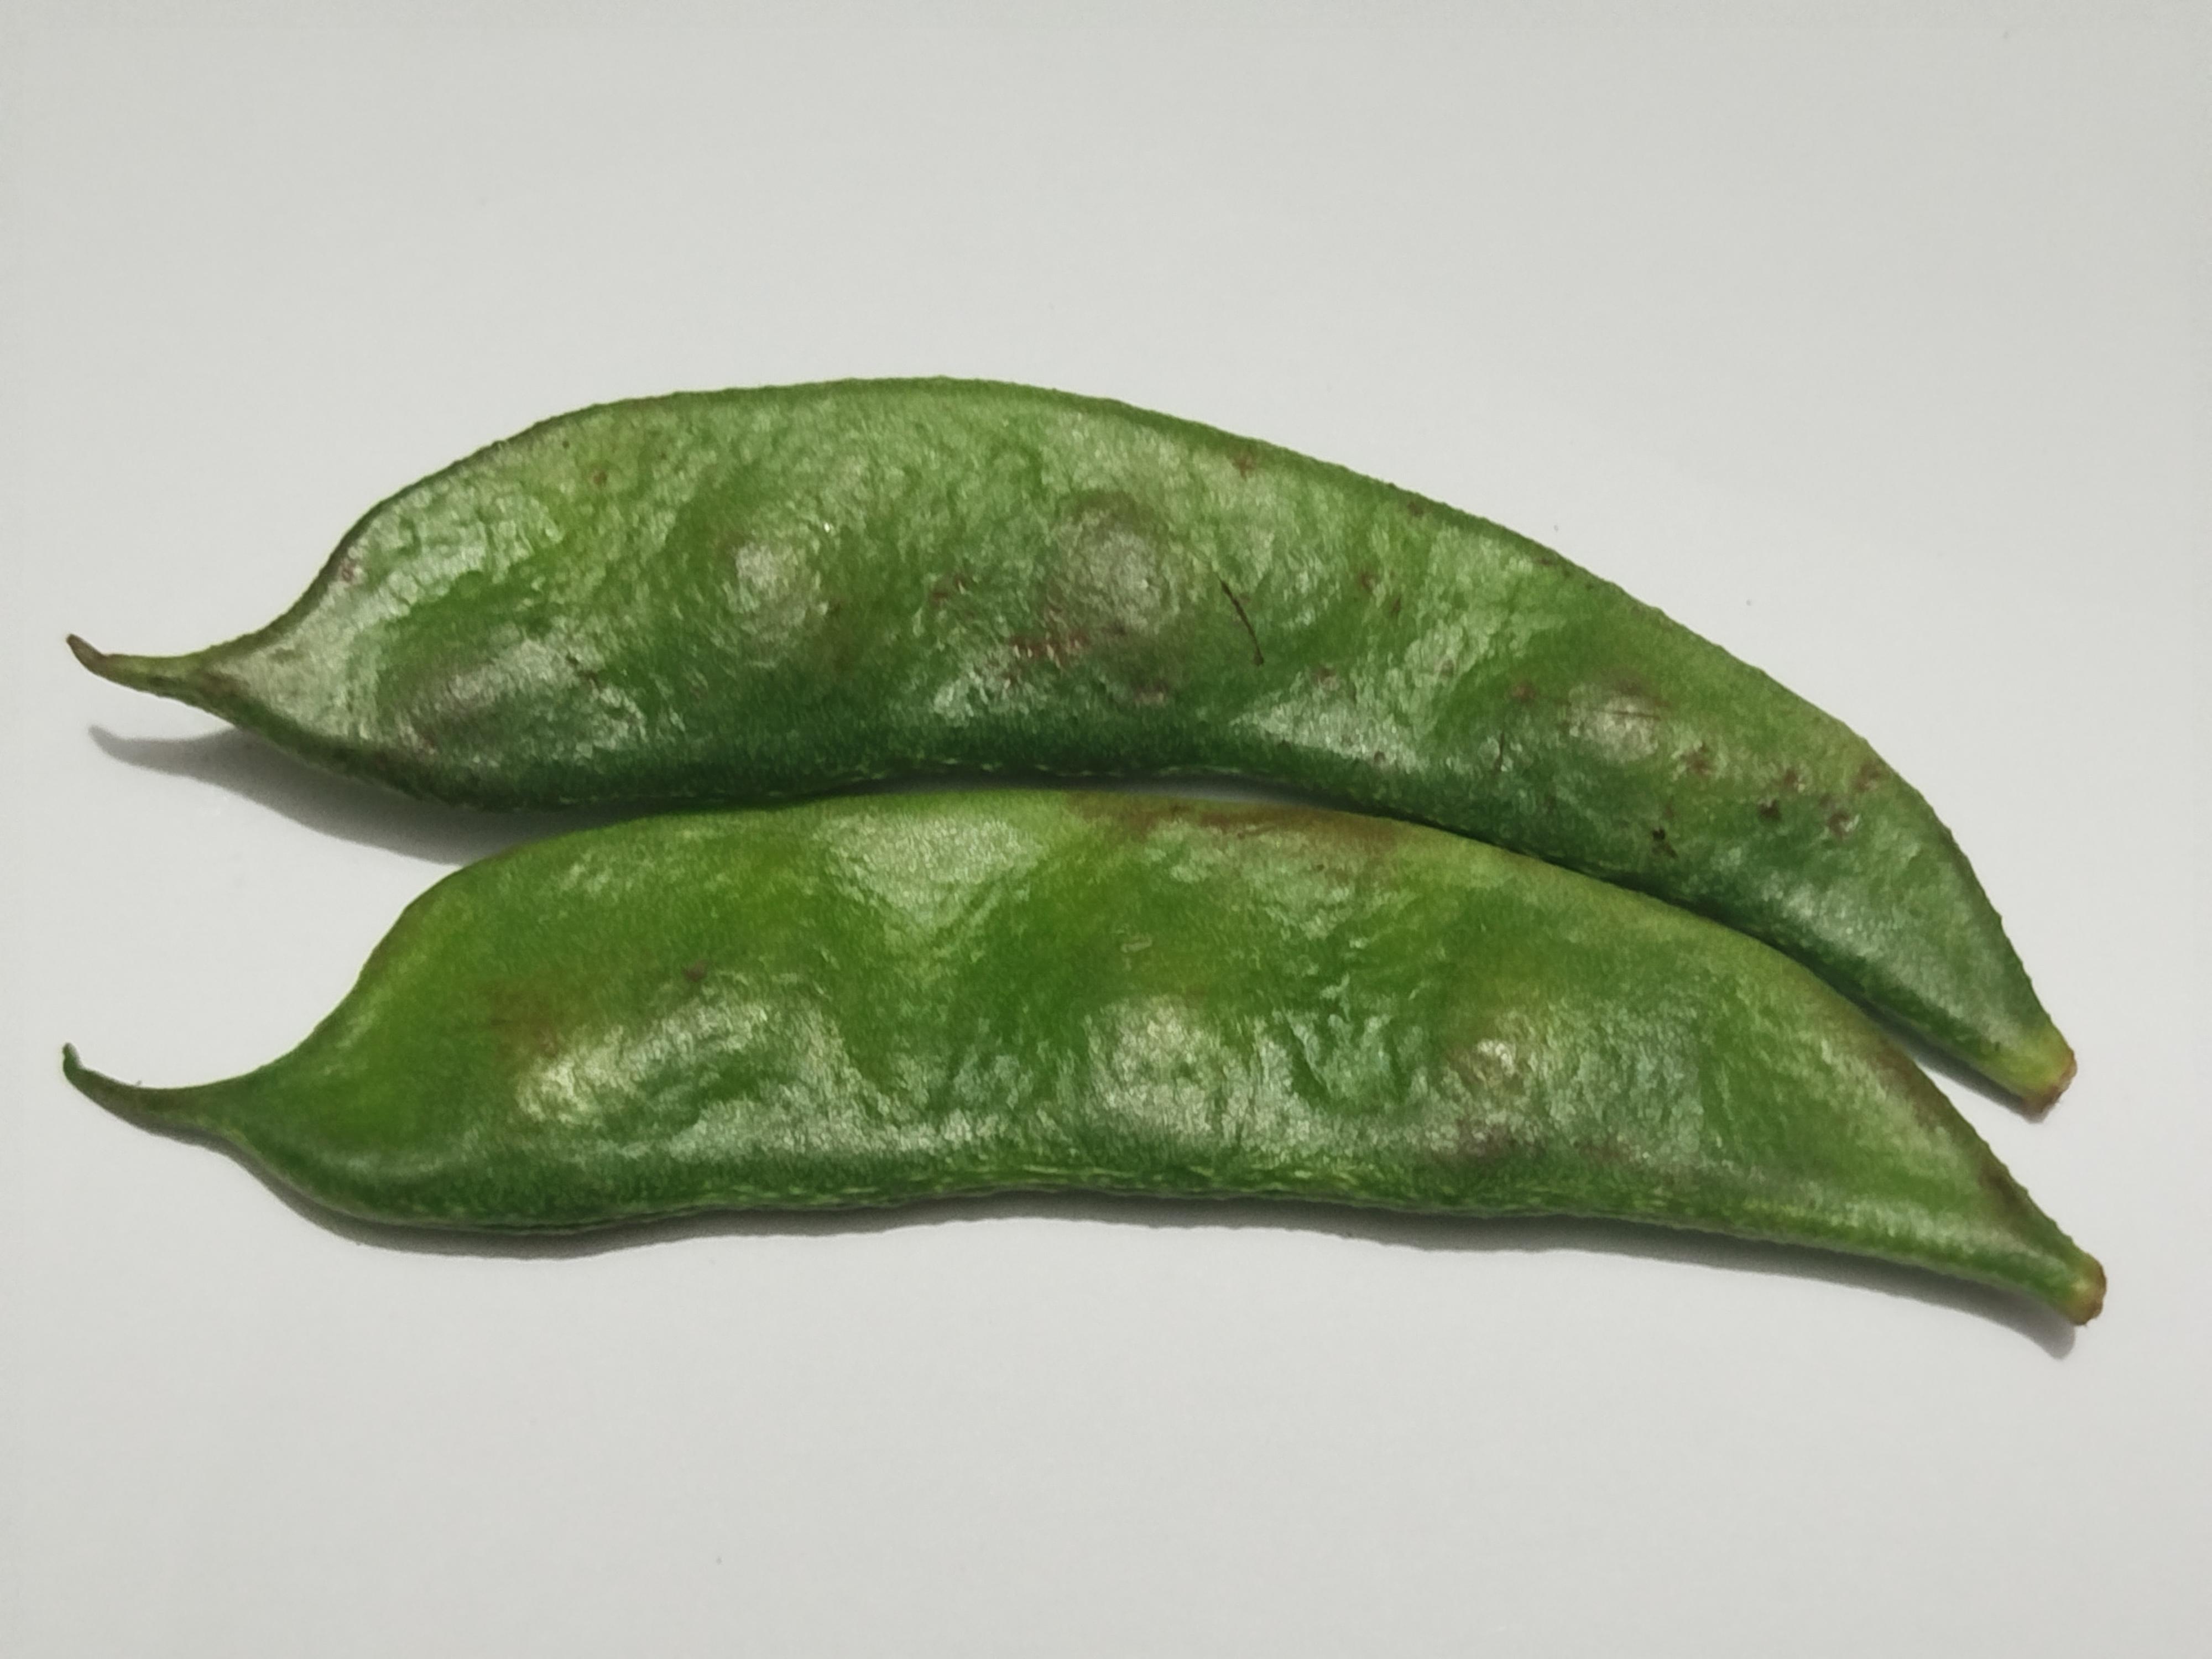
Label: Bean